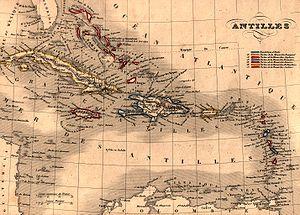
Carte géographique ancienne des Antilles (wp-FR) avec noms en français dressée par le géographe Alexandre Vuillemin en 1843 extraite de son “Atlas universel de géographie ancienne et moderne à l'usage des pensionnats”. Le titre original de cette carte est “Antilles”. Cet atlas était initialement monochrome mais son premier propriétaire a réhaussé manuellement en couleur les frontières ou limites administratives.
Alexandre Vuillemin, né à Paris en 1812 et mort en 1886, est un géographe français.
Les Antilles sont un vaste archipel réparti entre la mer des Caraïbes, le golfe du Mexique et l'océan Atlantique. L'archipel forme un arc de cercle de plus de 4 000 km de long s'étendant depuis le golfe du Mexique jusqu'au large du Venezuela. Elles représentent 235 830 km² de terre émergée, pour 42 millions d'habitants. La zone économique exclusive a été étendue à 350 milles en 2015 après l'avis favorable de l'Organisation des Nations unies.